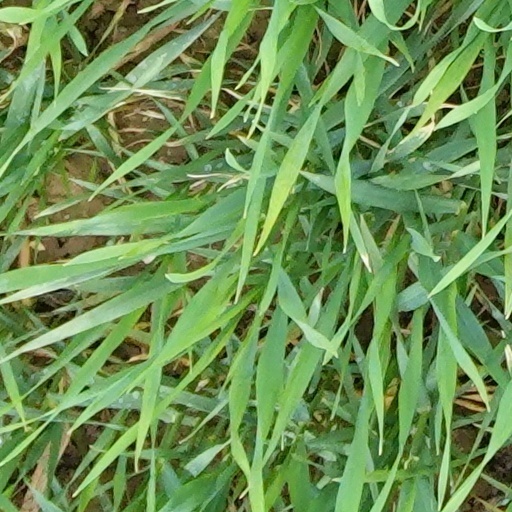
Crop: wheat